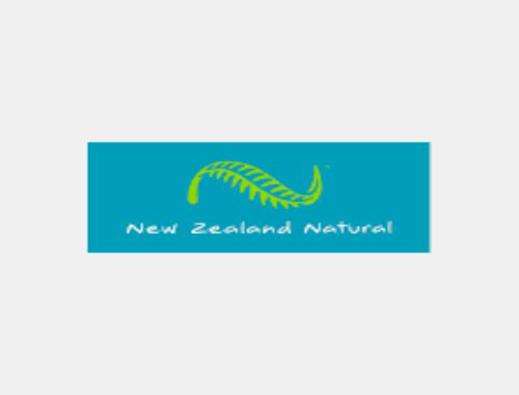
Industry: Food